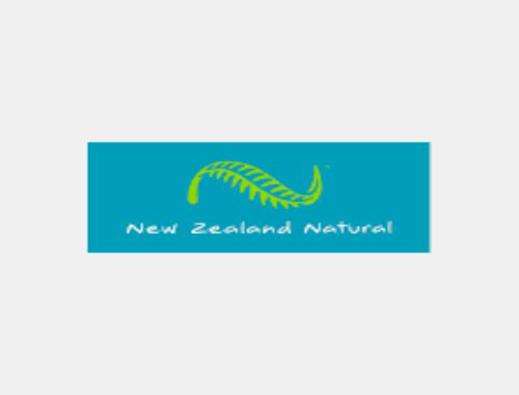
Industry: Food